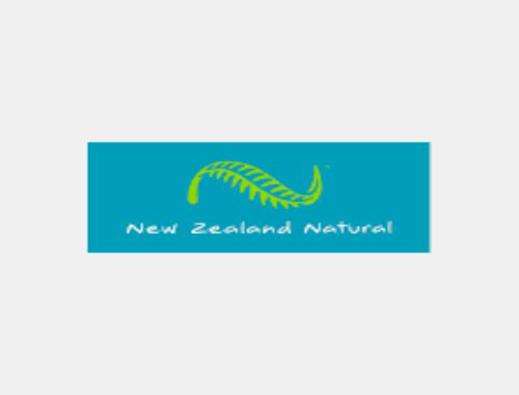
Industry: Food